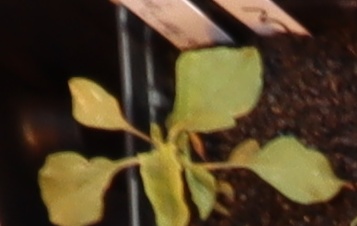
Label: Redroot Pigweed